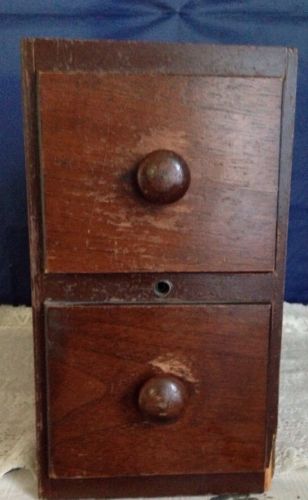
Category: cabinet